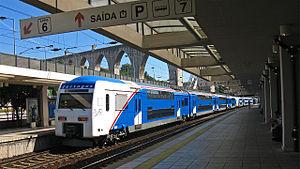
La série 3500 est une série d'automotrices électriques portugaises.